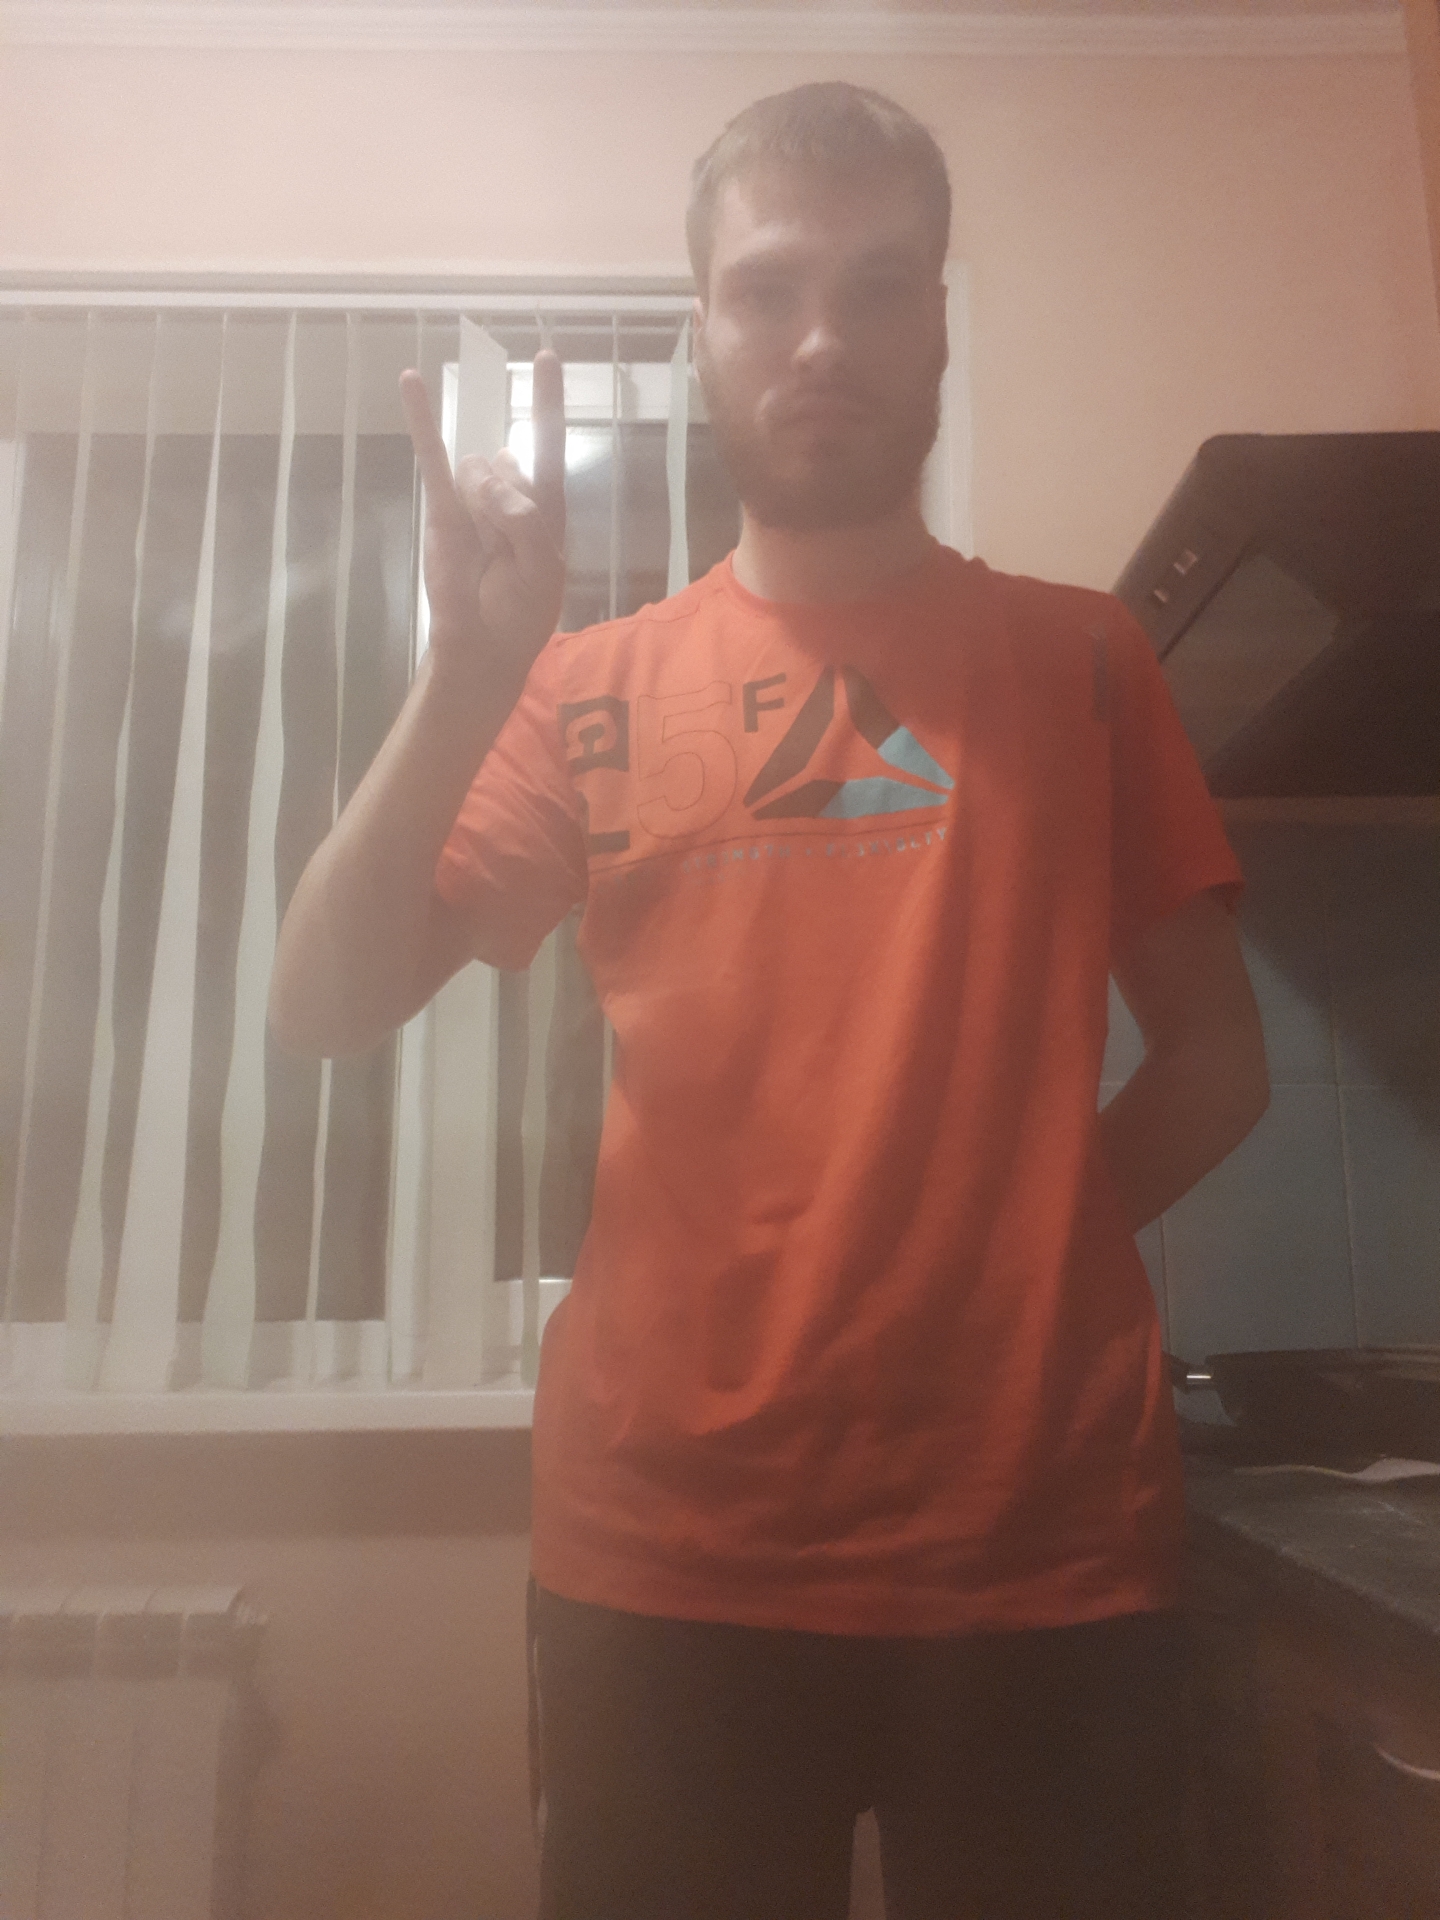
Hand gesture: rock